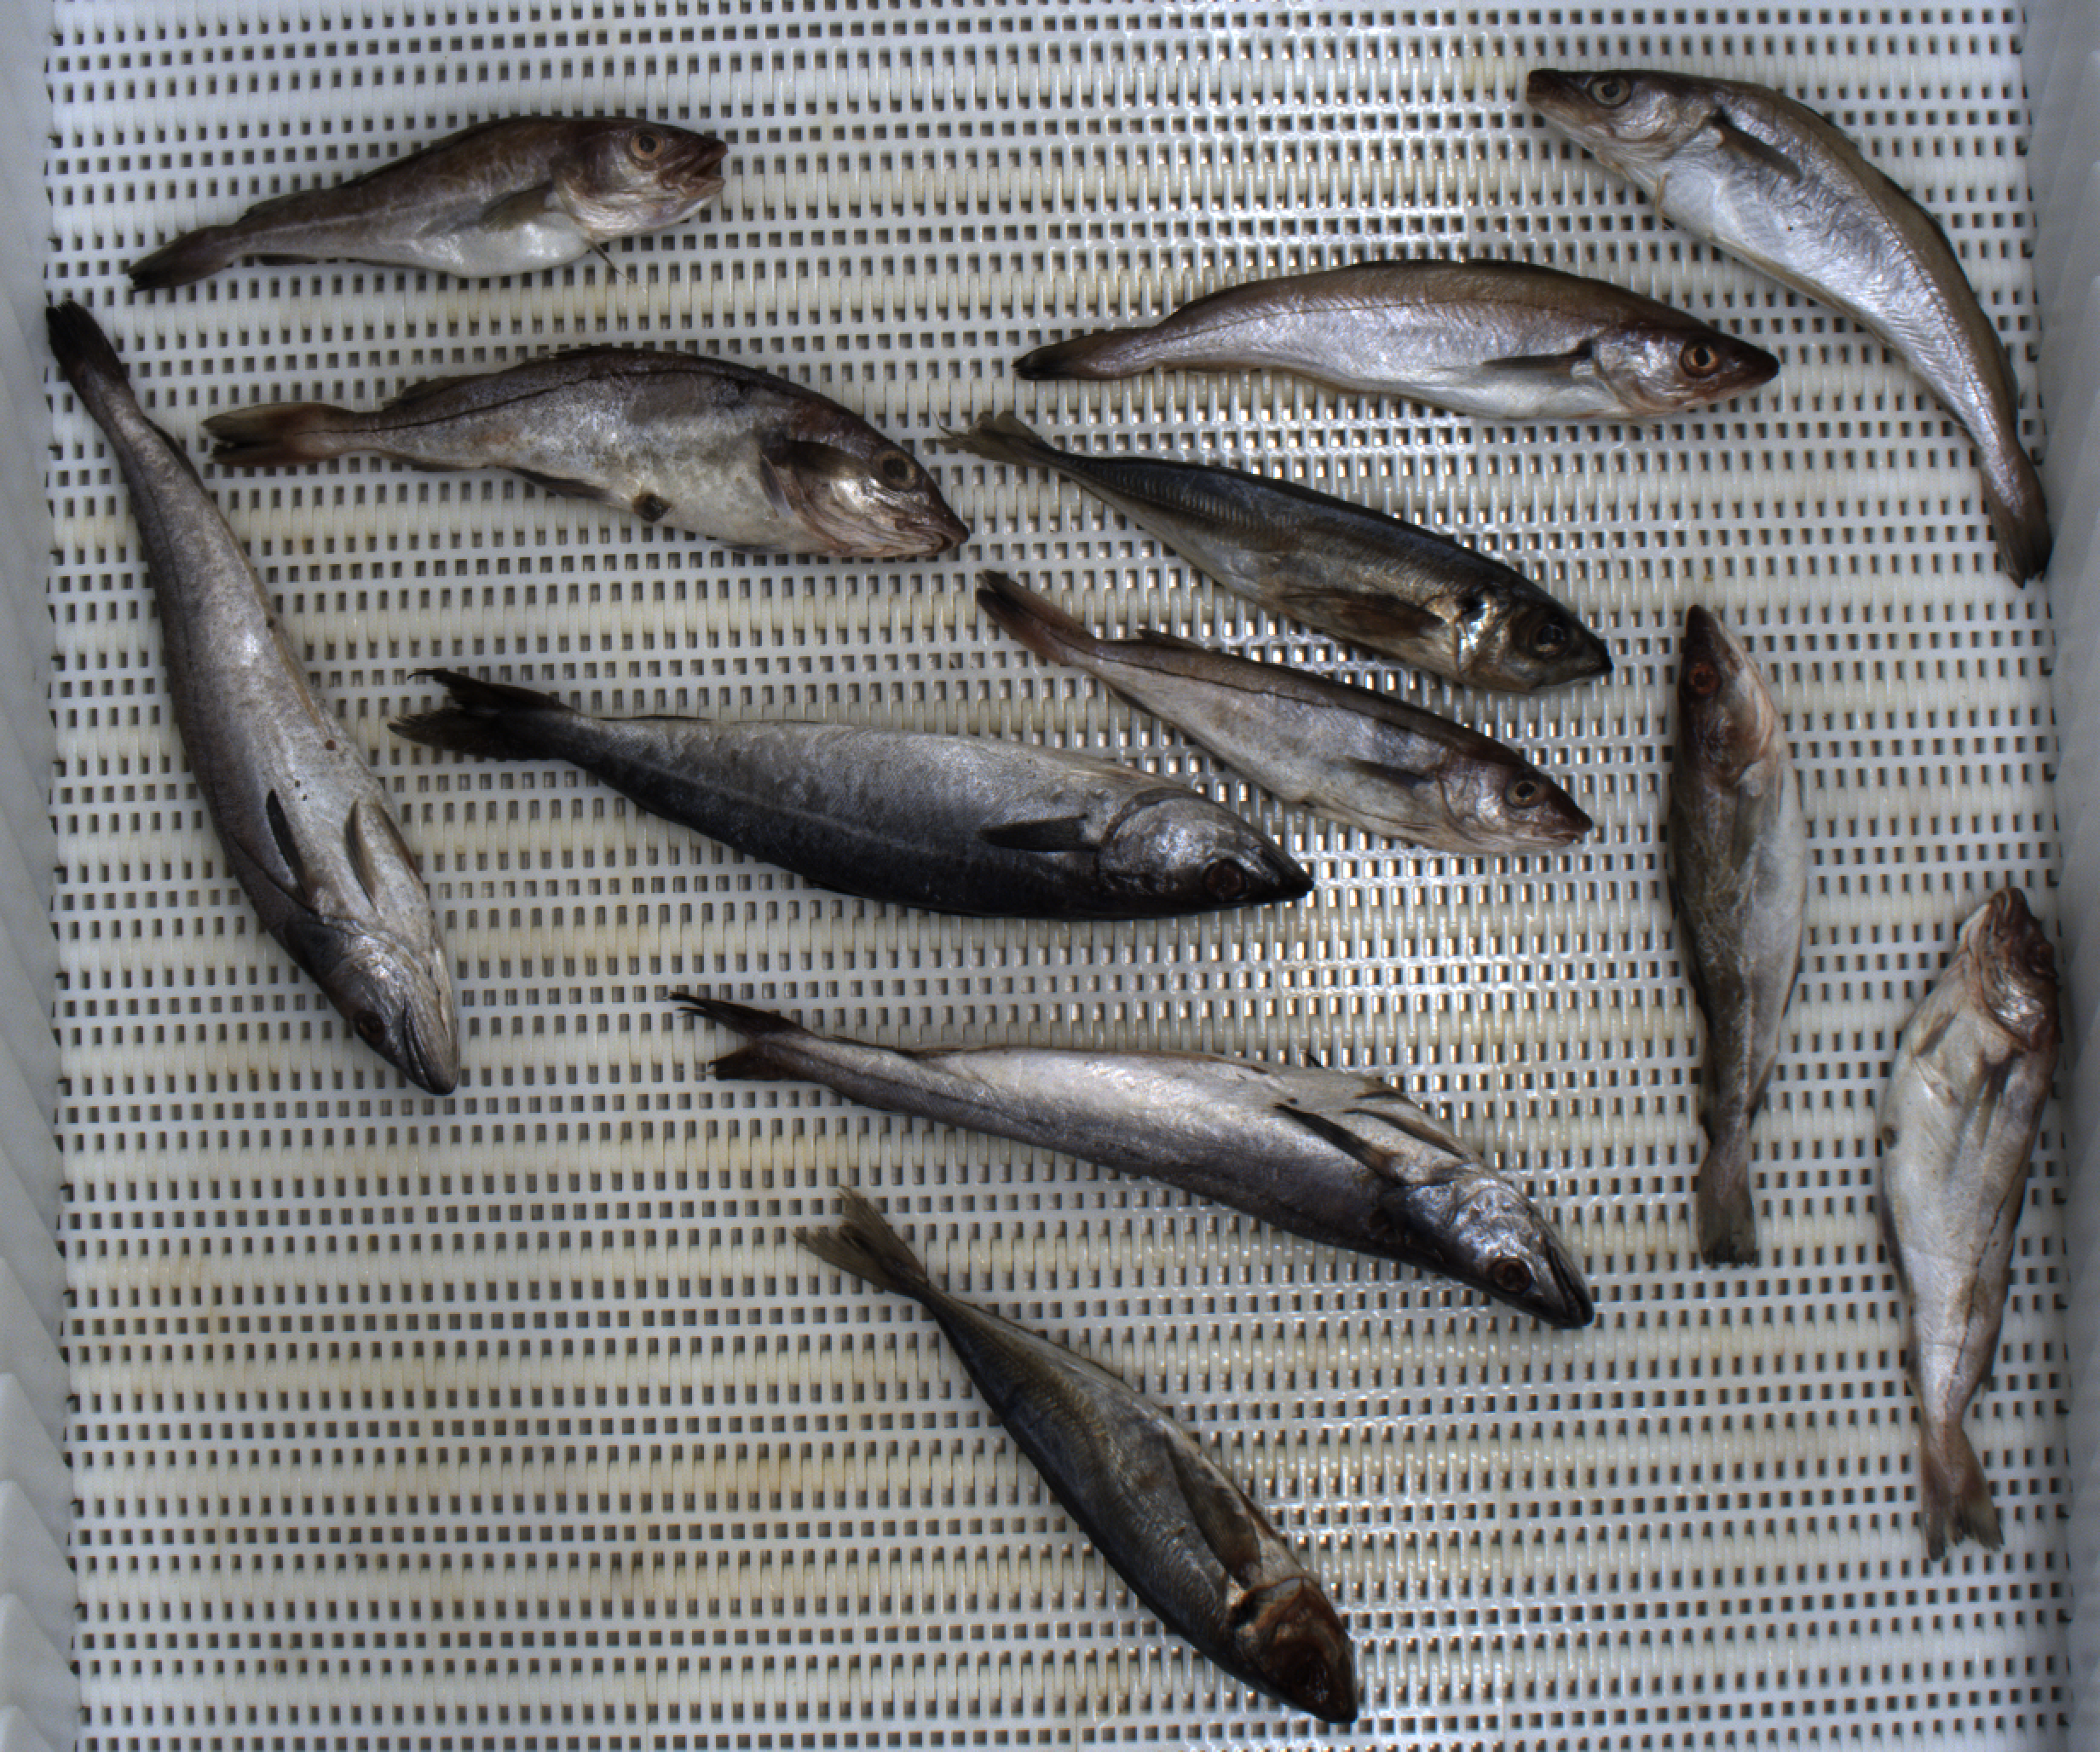
Total fish: 12
Cod: 2
Haddock: 3
Whiting: 2
Hake: 2
Horse mackerel: 2
Saithe: 1
Other: 0